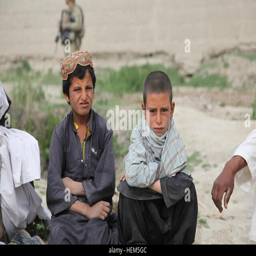
boys look on , as soldiers serving with a company